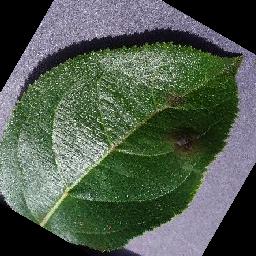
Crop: apple
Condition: scab